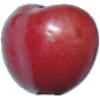
Label: Cherry 2